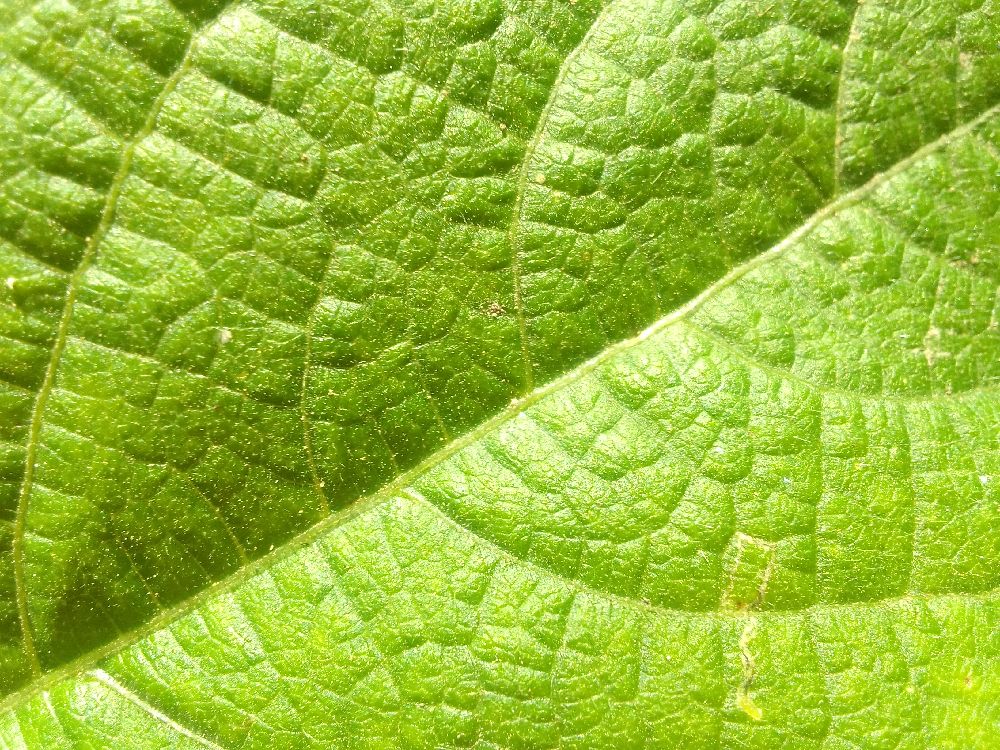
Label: healthy